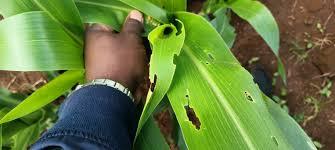
Tunaona mkono wa mtu ukikagua kwa makini majani mabichi ya mimea. Yanaonekana kuwa mahindi. Majani haya yanaonekana kuwa na uharibifu mkubwa yakiwa yametoboka matundu mengi na kuwa na kingo zilizokatika, ikionyesha dalili ya kushambuliwa na wadudu, uharibifu au magonjwa. Jani moja limejikunja, nyuma udongo wenye rangi ya kahawia na mimea nyingine iliyofifia inaonekana.